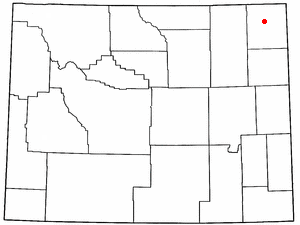
La ville américaine de Hulett est située dans le comté de Crook, dans l’État du Wyoming. Sa population s’élevait à 383 habitants en 2010.